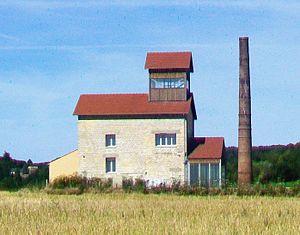
Ancienne distillerie, près de la RD 43.
Les Aventures de Rabbi Jacob est un film comique franco-italien sorti en 1973, réalisé par Gérard Oury, sur un scénario de celui-ci et Danièle Thompson, avec la collaboration du rabbin Josy Eisenberg, et de Roberto de Leonardis. Il marque la quatrième et dernière collaboration entre Gérard Oury et Louis de Funès, dont les ennuis de santé ne permettent pas la réalisation de leur projet suivant, Le Crocodile.